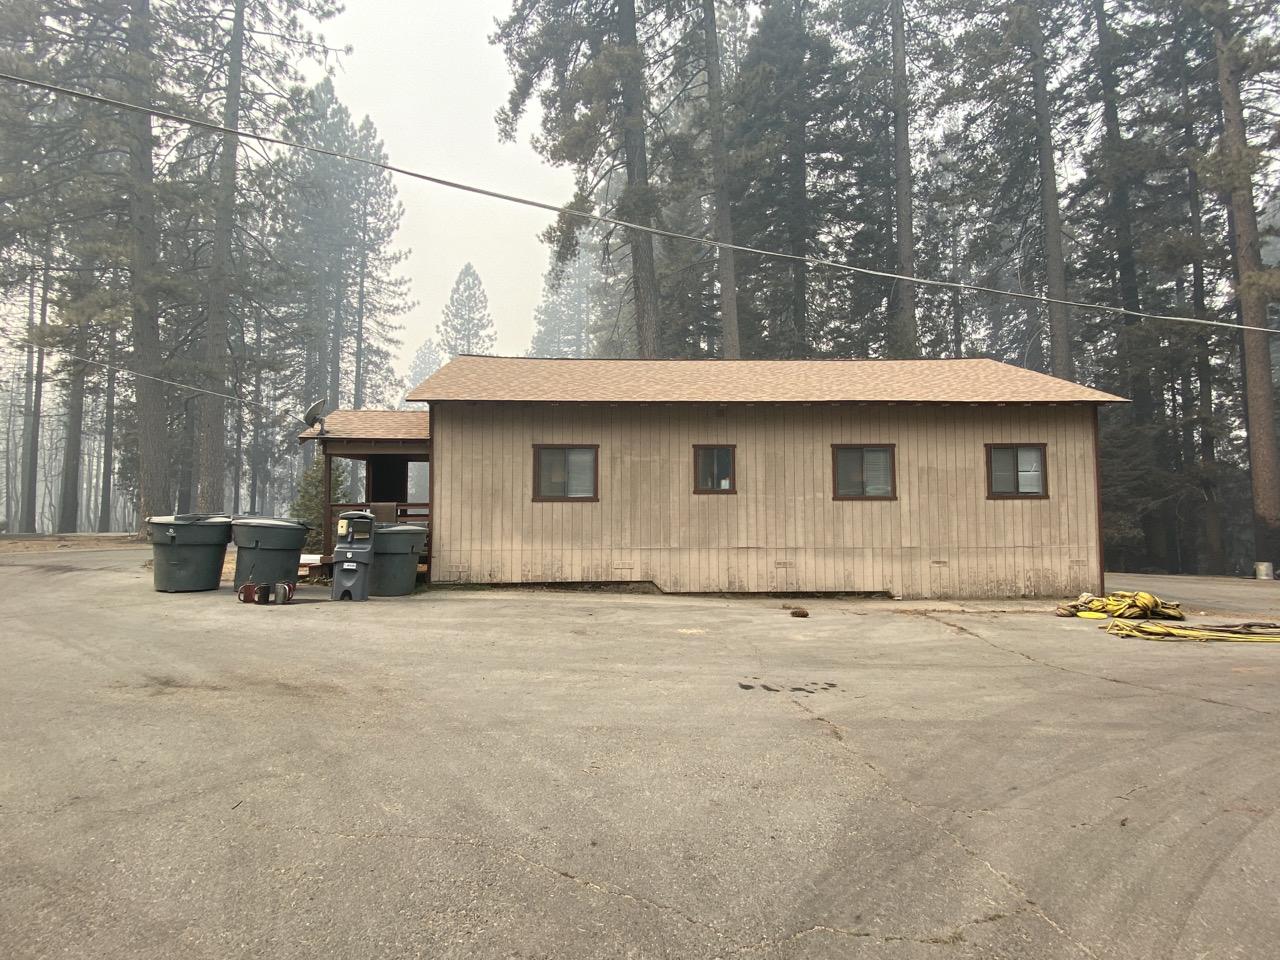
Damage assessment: affected